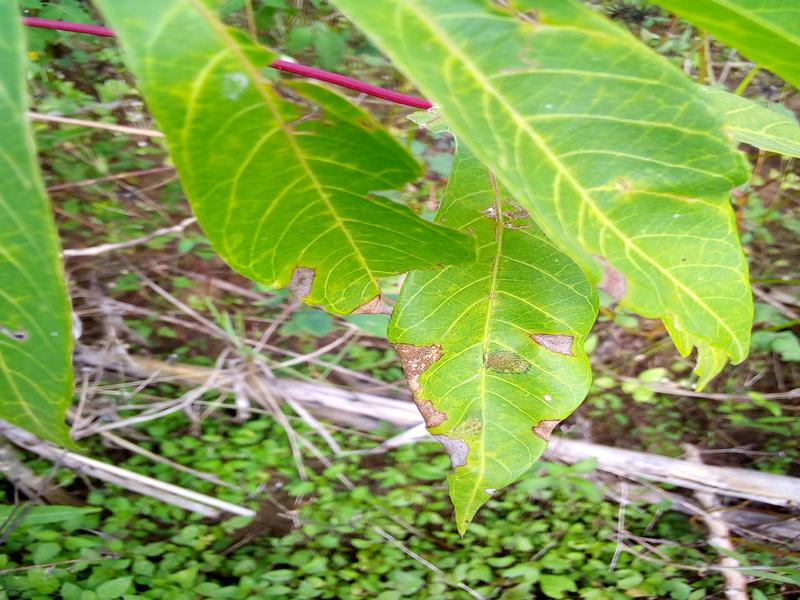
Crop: cassava
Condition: brown_streak_disease